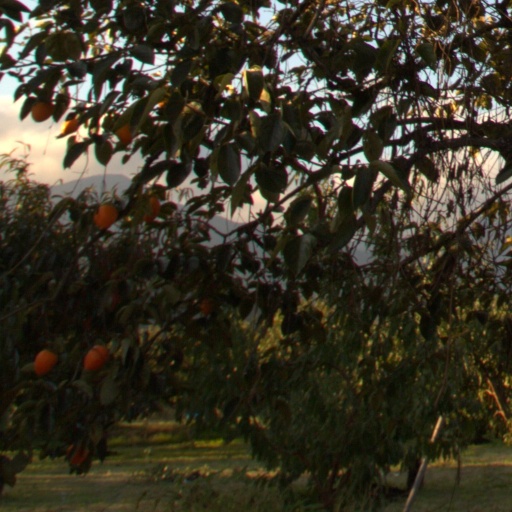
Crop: grape